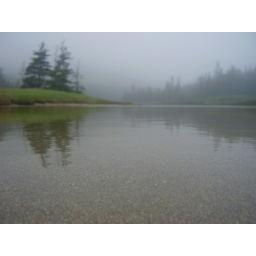
Small lake connected to the ocean at high tide in Maine.